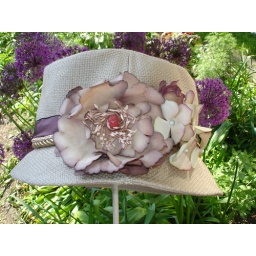
Bucket hat in neutral with flowers